Friedrich Tiedemann

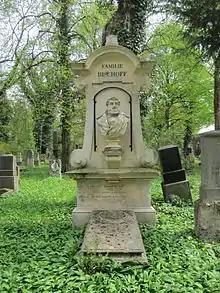
The grave of Friedrich Tiedemann

Tiedemann devoted himself to the study of natural science, and upon moving to Paris, became an ardent follower of Georges Cuvier. On his return to Germany, he advocated for anatomical research and aligned himself with the emerging field of experimental natural science. His staunch empiricism placed him at odds with contemporary adherents of romantic Naturphilosophie, such philosopher Friedrich Wilhelm Joseph von Schelling and naturalist Lorenz Oken.